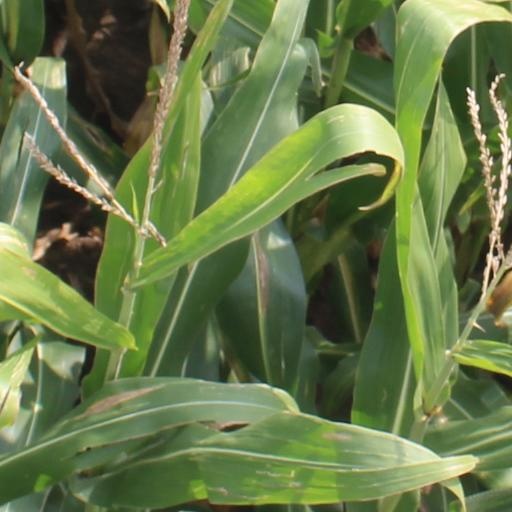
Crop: maize; corn